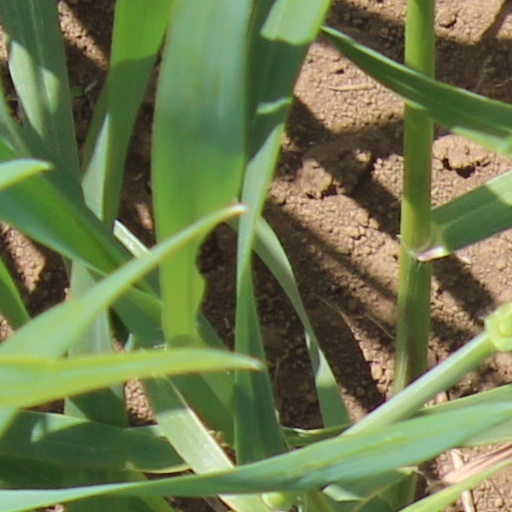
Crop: wheat